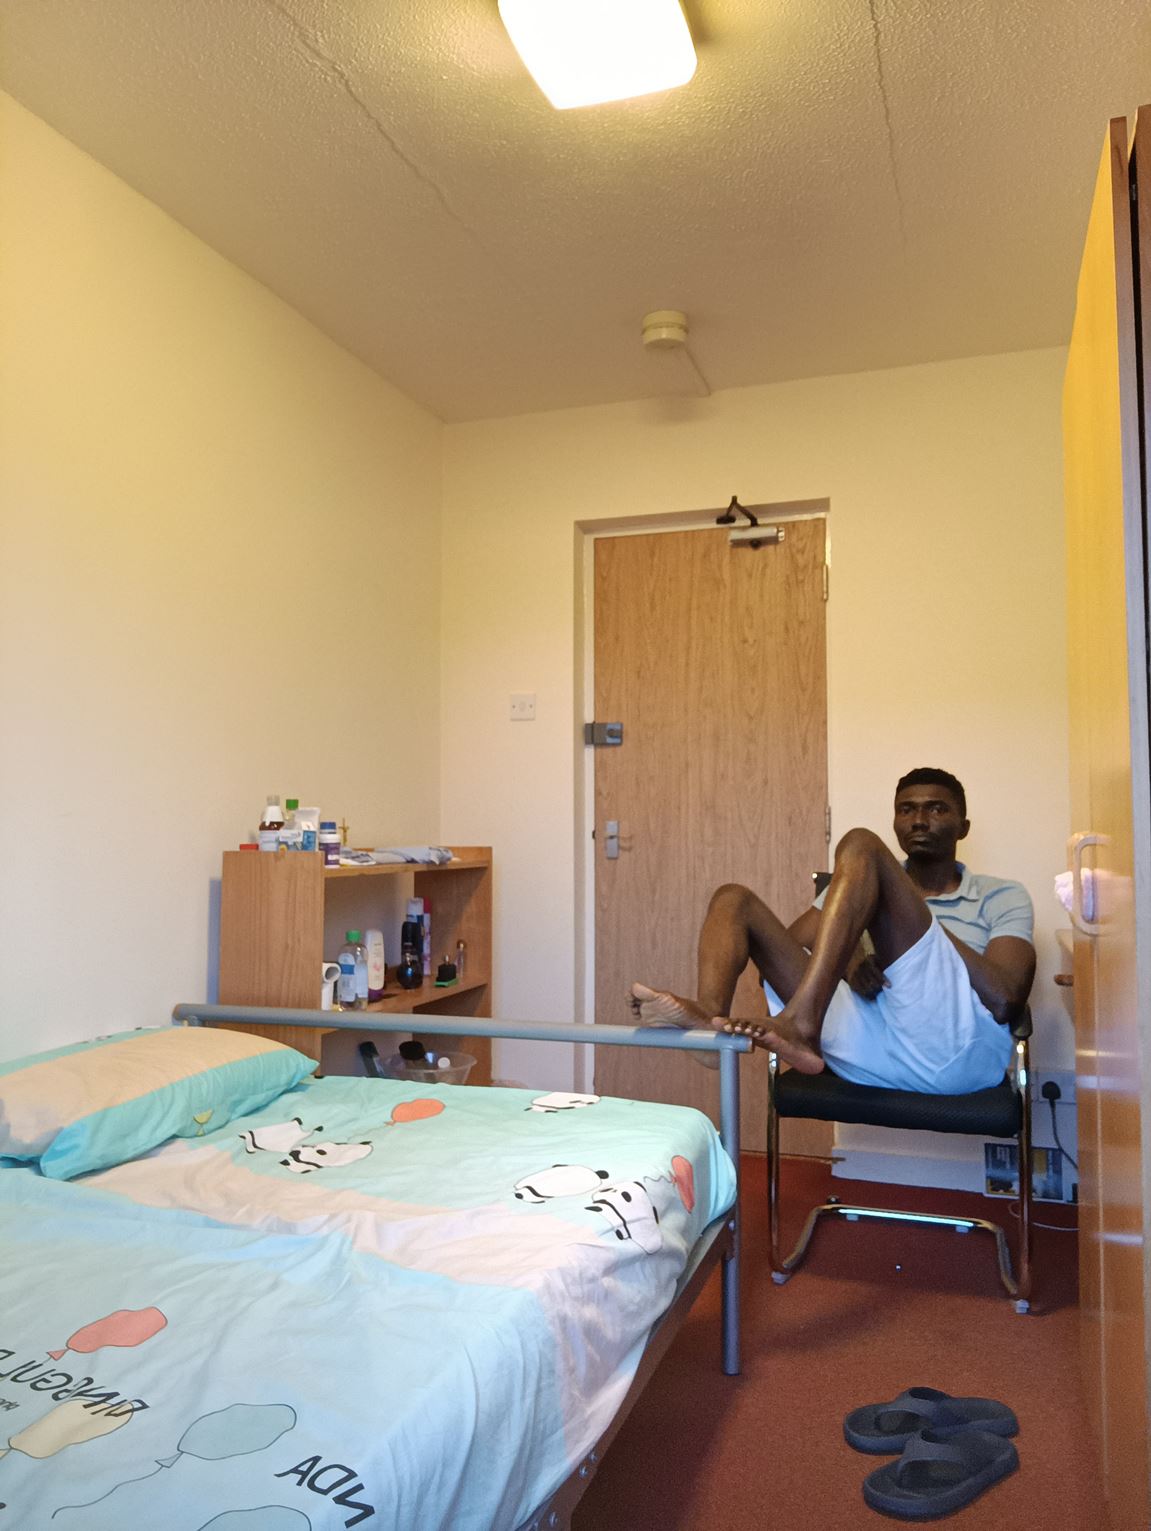
Posture: sit